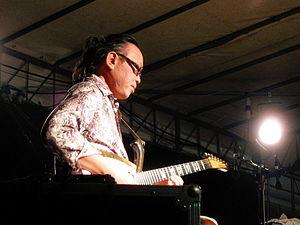
Nguyen Le